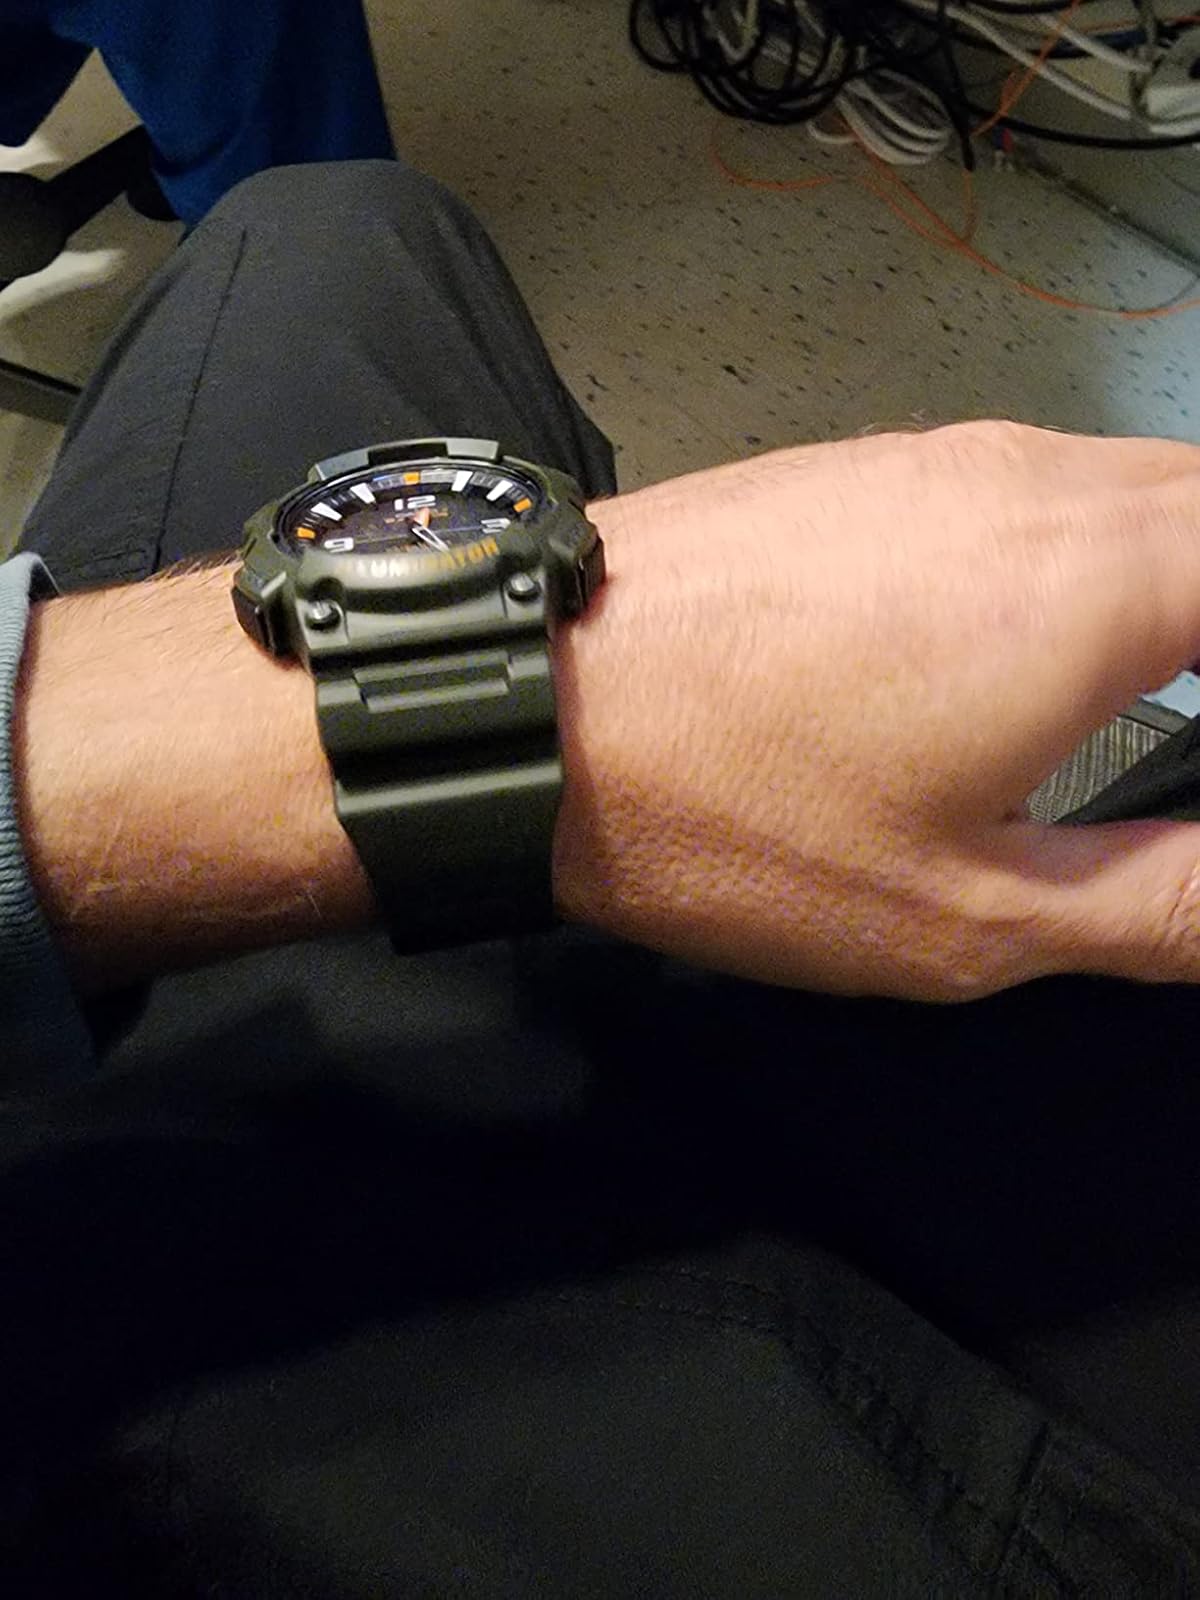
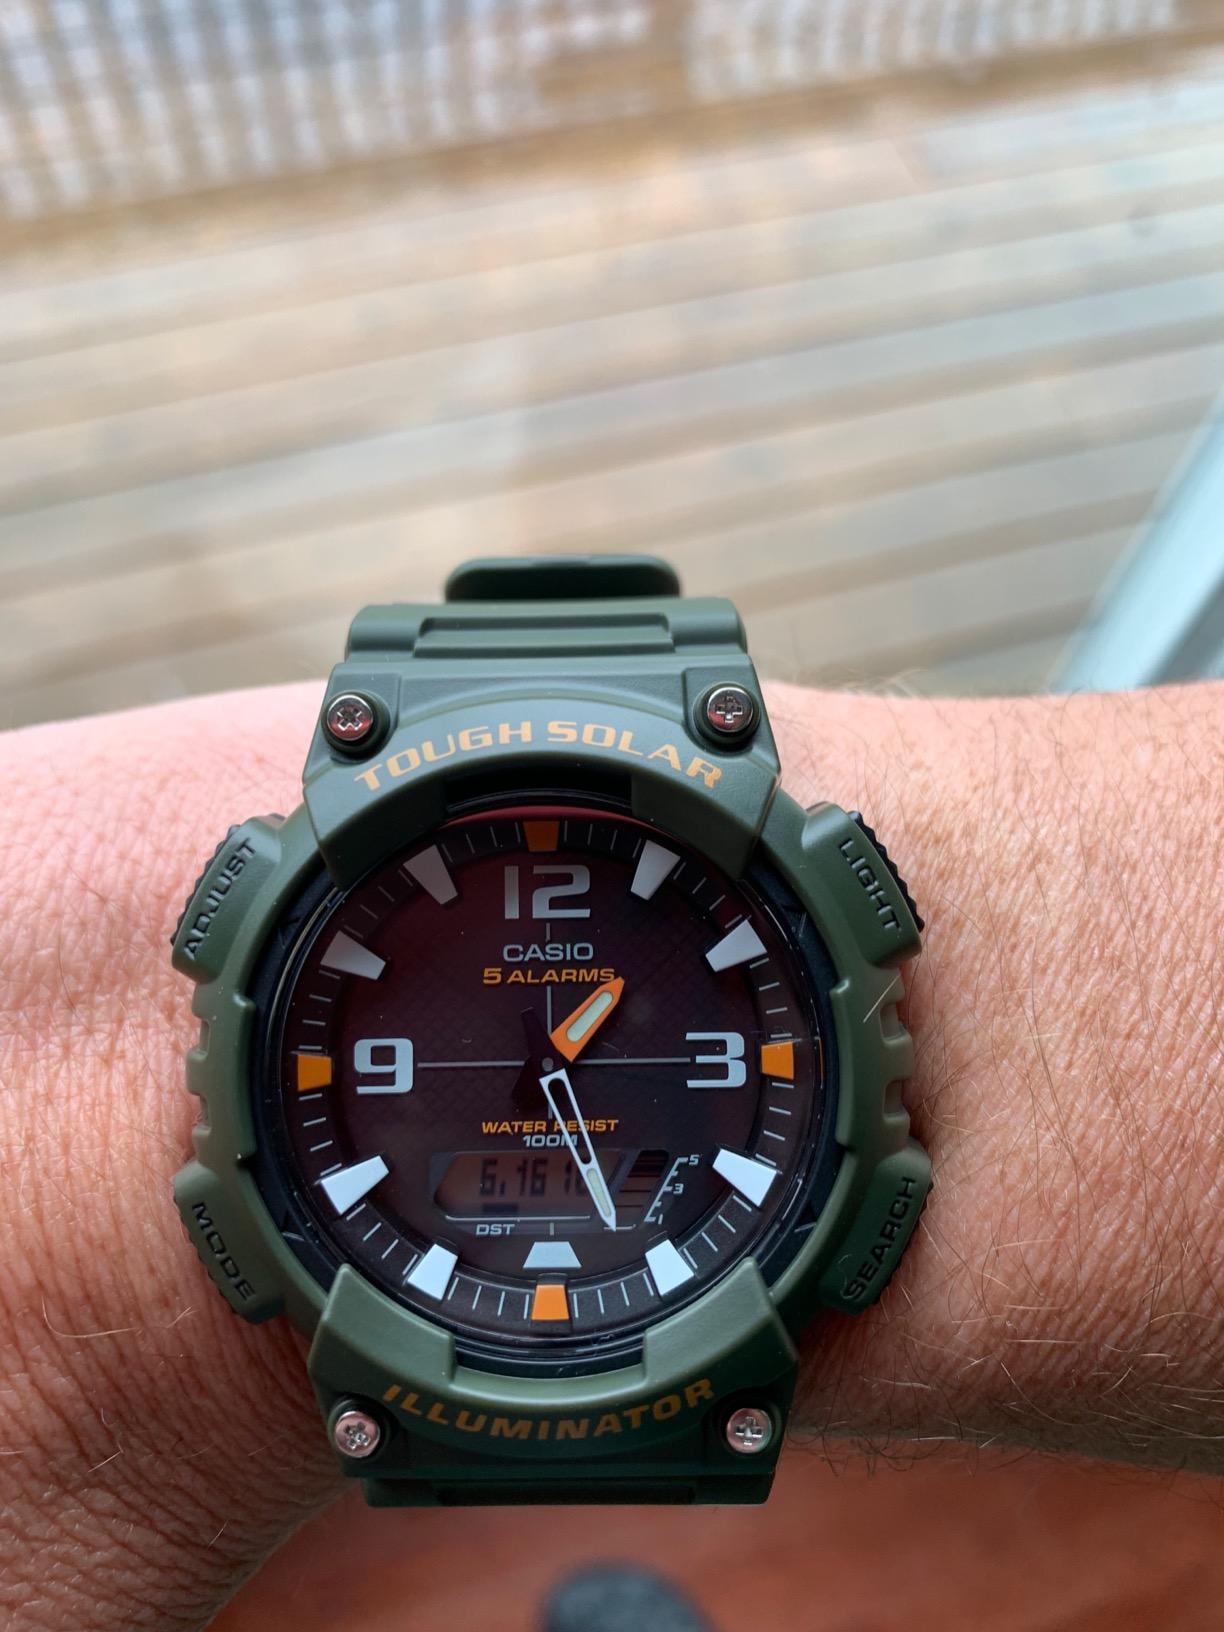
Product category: accessories_watch
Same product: yes